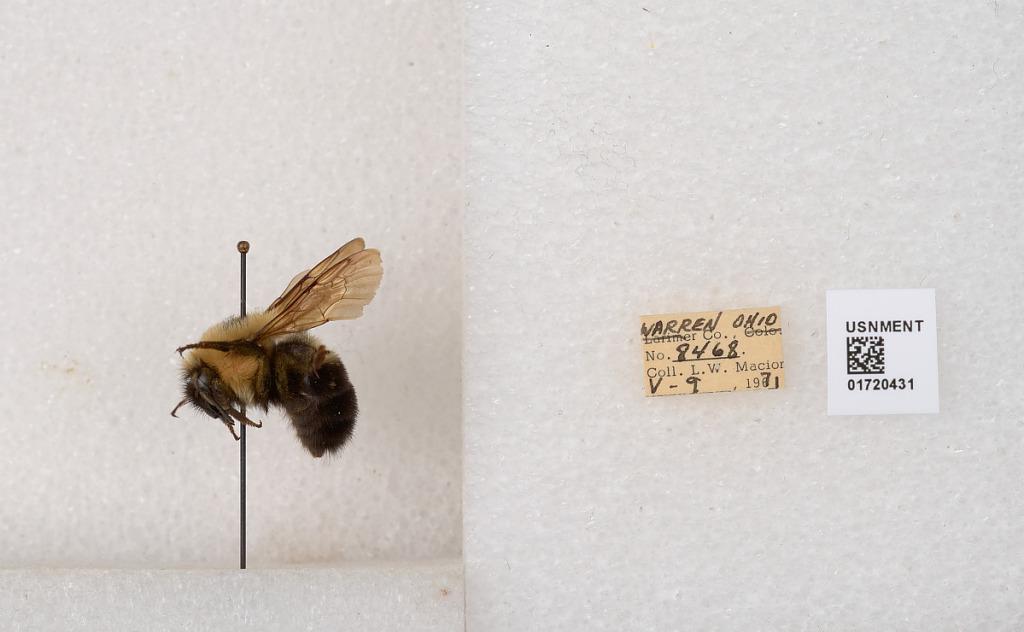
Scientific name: Bombus bimaculatus Cresson
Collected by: L. Macior
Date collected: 1971-5-9
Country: United States
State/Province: Ohio
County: Warren
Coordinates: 39.4276, -84.1668